Brandenburg–Prussia

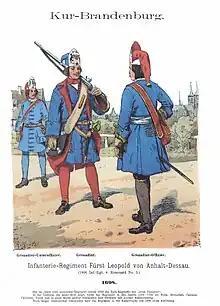
Uniforms of the Brandenburg–Prussian army in 1698

Due to his wartime experiences, Frederick William was convinced that Brandenburg–Prussia would only prevail with a standing army. Traditionally, raising and financing army reserves was a privilege of the estates, yet Frederick William envisioned a standing army financed independently of the estates. He succeeded in getting the consent and necessary financial contributions of the estates in a "landtag" decree of 26 July 1653. In turn, he confirmed several privileges of the knights, including tax exemption, assertion of jurisdiction and police powers on their estates ("Patrimonialgerichtsbarkeit") and the upholding of serfdom ("Leibeigenschaft", "Bauernlegen").